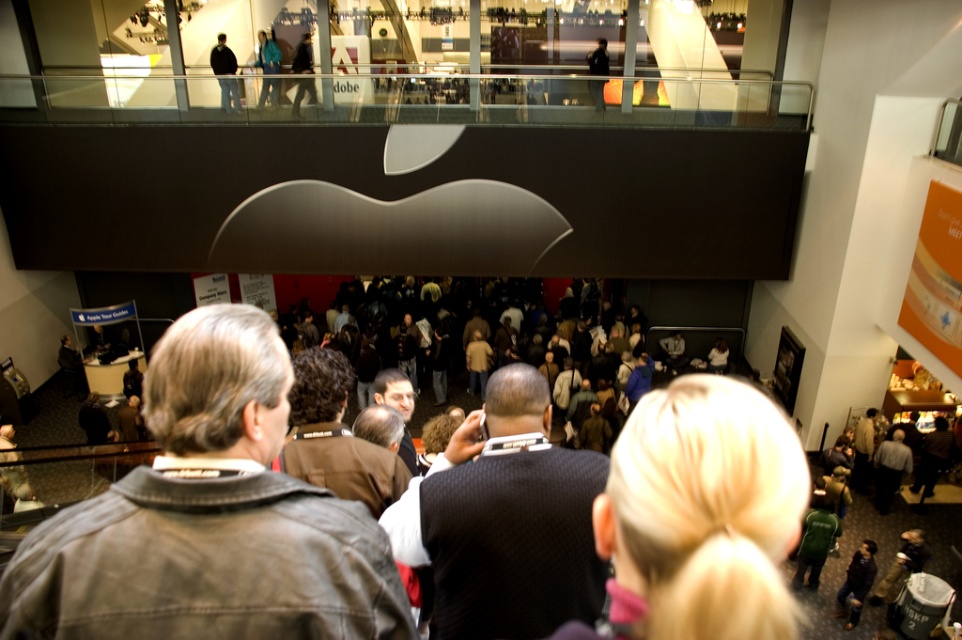
Question: Considering the relative positions of dark blue jeans at upper center and teal fabric jacket at upper center in the image provided, where is dark blue jeans at upper center located with respect to teal fabric jacket at upper center? (A) below (B) above
Answer: A